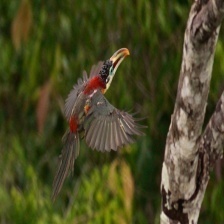
Species: CURL CRESTED ARACURI
Scientific name: PTEROGLOSSUS BEAUHARNAESII
ImageNet parent category: toucan